Aeromarine 40

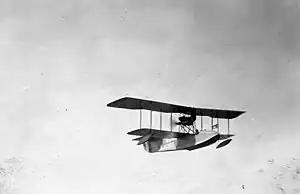
An Aeromarine 40 in flight over USS "Hannibal" in 1923

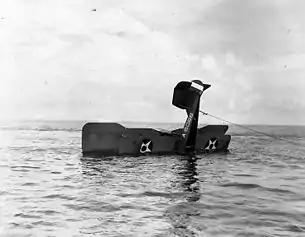
Aeromarine 41, wrecked in the Gulf of Bacabano, Cuba, 1923

The Aeromarine 40F was an American two-seat flying-boat training aircraft produced for the US Navy and built by the Aeromarine Plane and Motor Company of Keyport, New Jersey. Fifty out of an original order for 200 were delivered before the end of World War I, with the remainder cancelled due to the armistice.